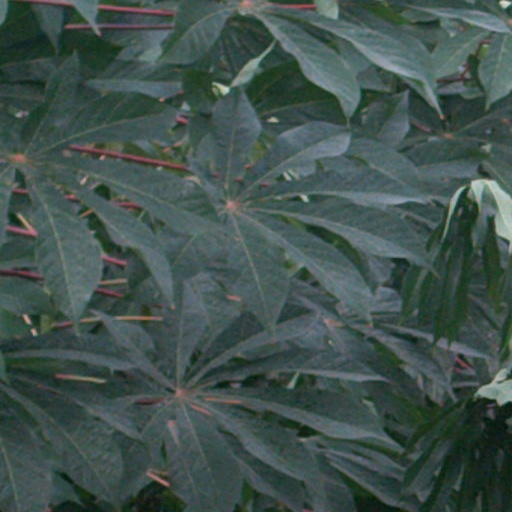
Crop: cassava